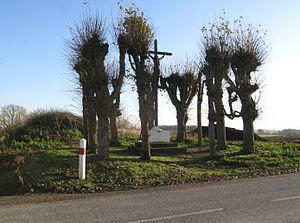
Hancourt est une commune française située dans le département de la Somme, en région Hauts-de-France.